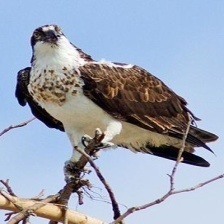
Species: OSPREY
Scientific name: PANDION HALIAETUS